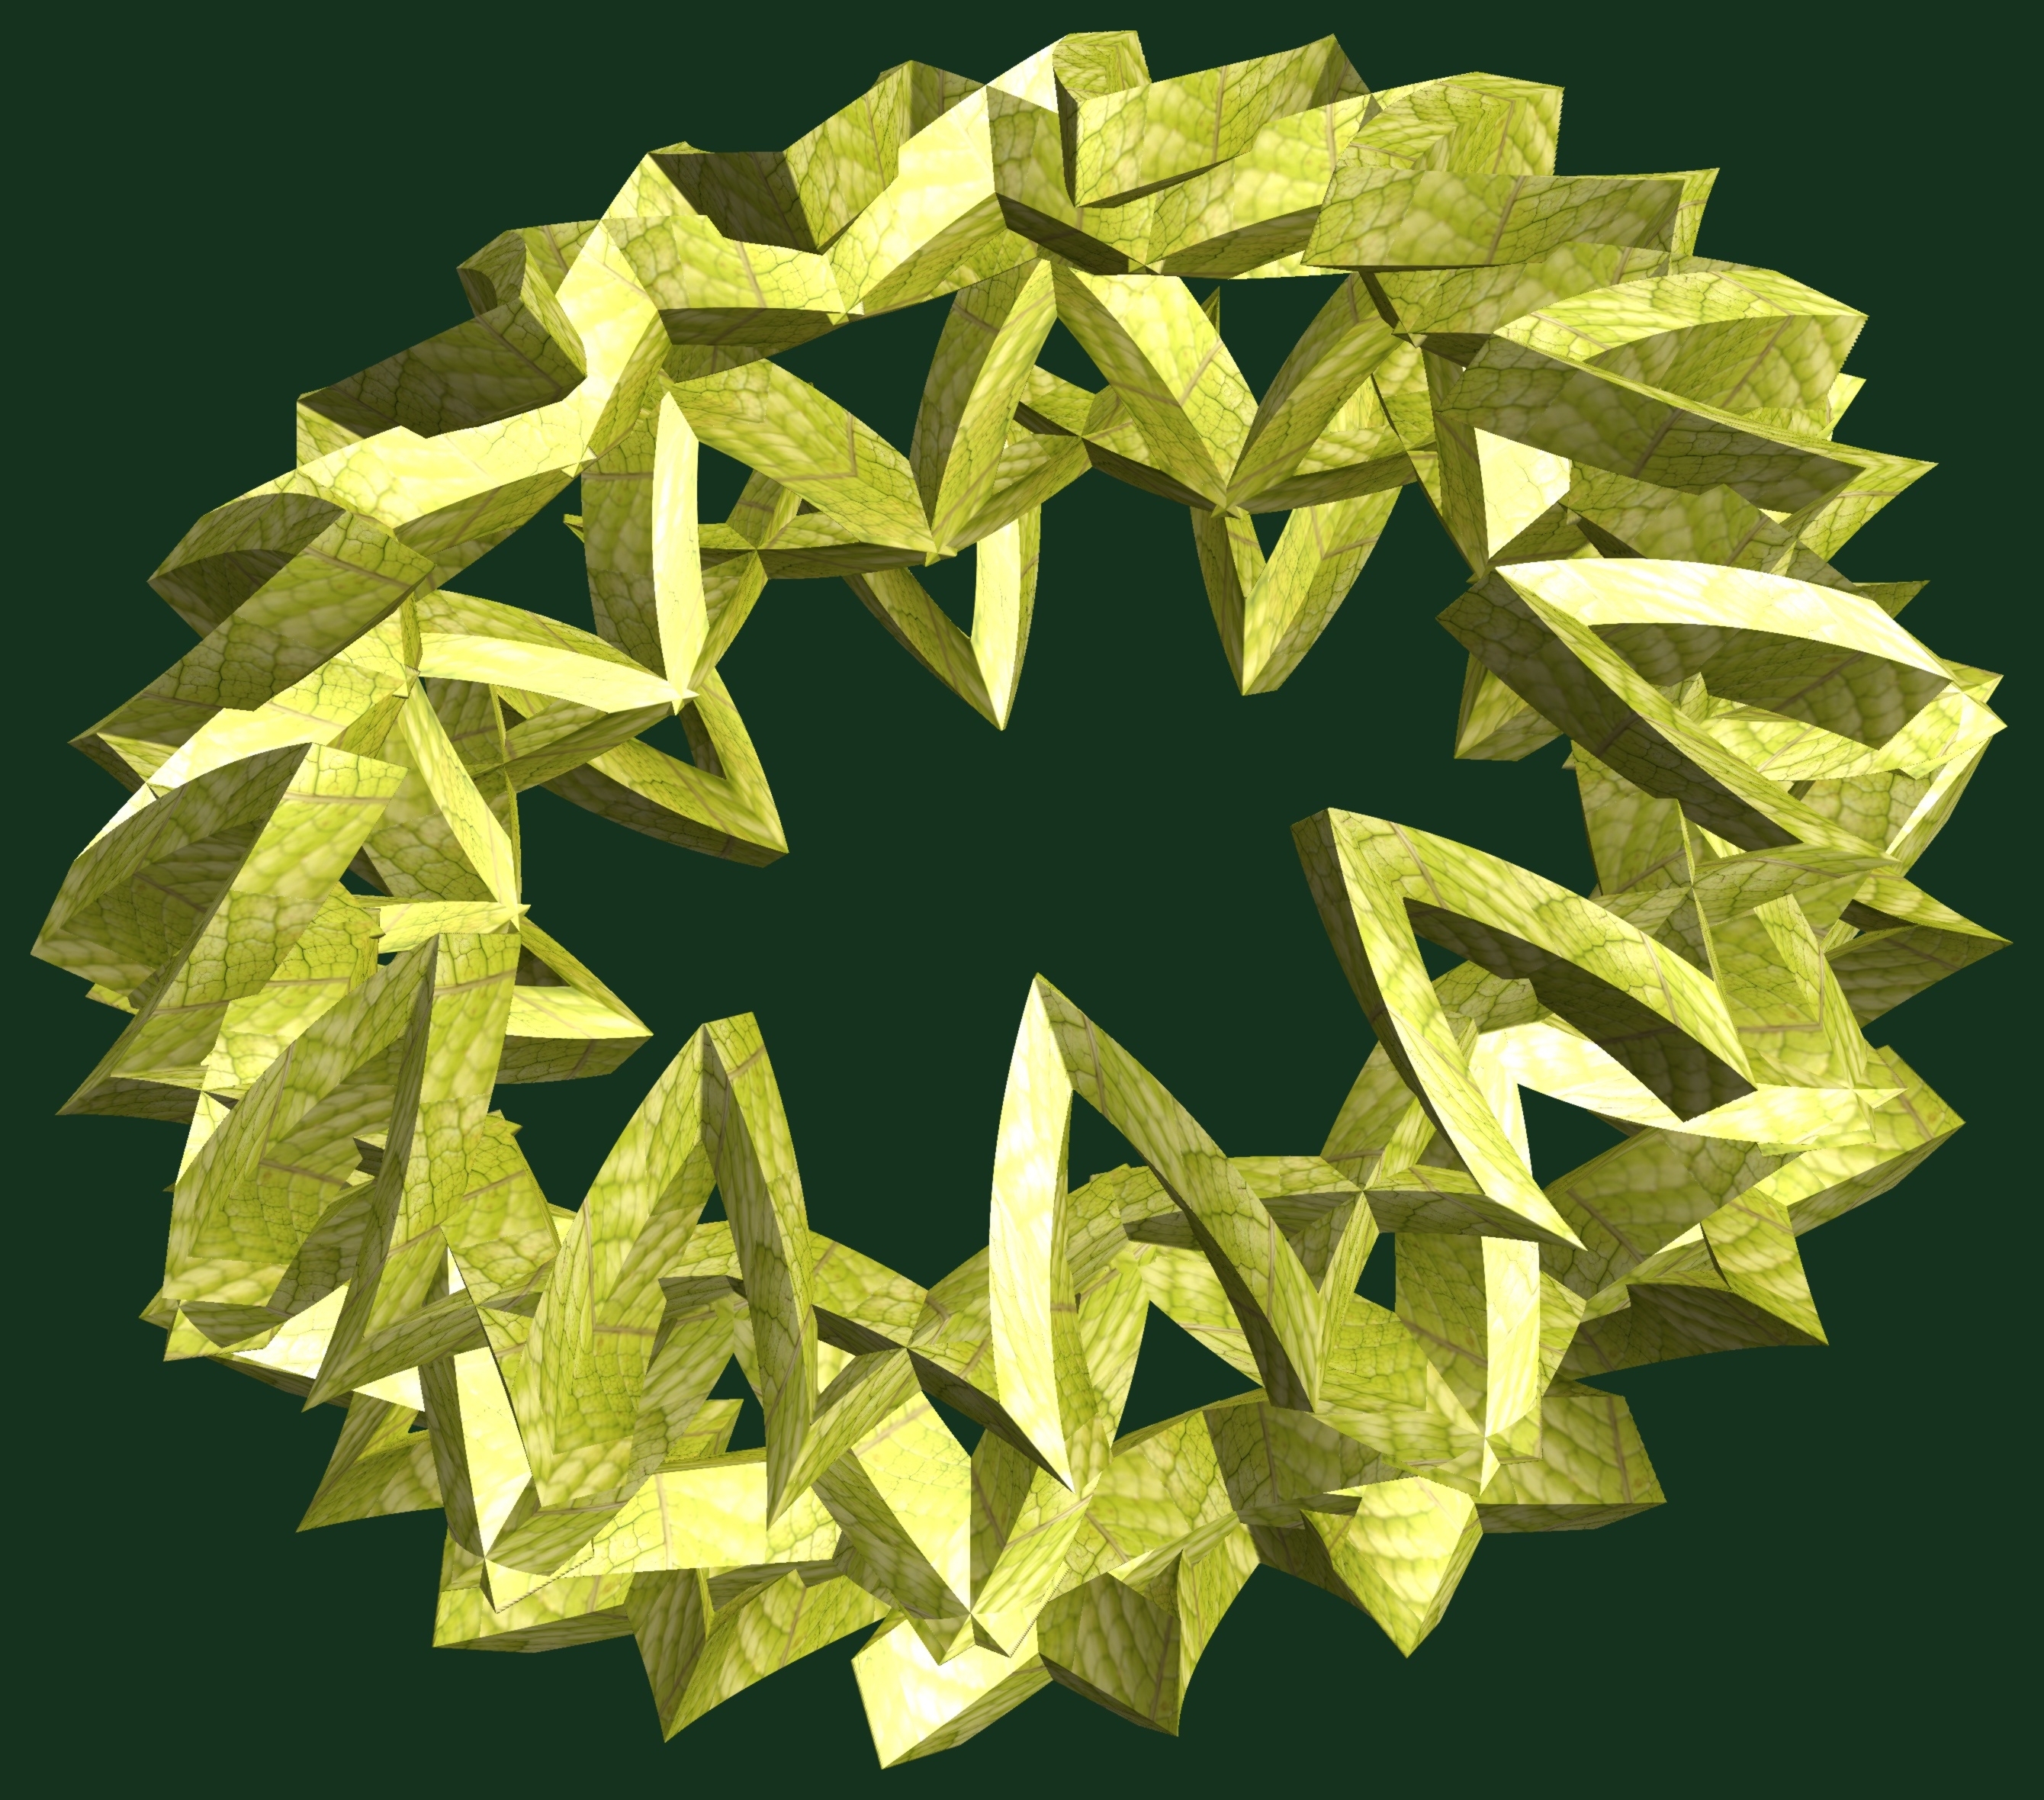
tree, branch, abstract, structure, plant, texture, leaf, flower, pattern, green, produce, geometry, yellow, maple leaf, sculpture, art, design, symmetry, 3d, graphic, shape, torus, mathematica, cg, parametricplot3d, code, program, algorithm, mapping, geometricsculpture, flowering plant, land plant